Minle station (Shenzhen Metro)

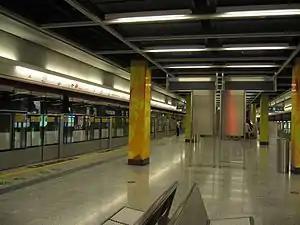

Minle station is a station on Line 4 of the Shenzhen Metro. It opened on 16 June 2011.